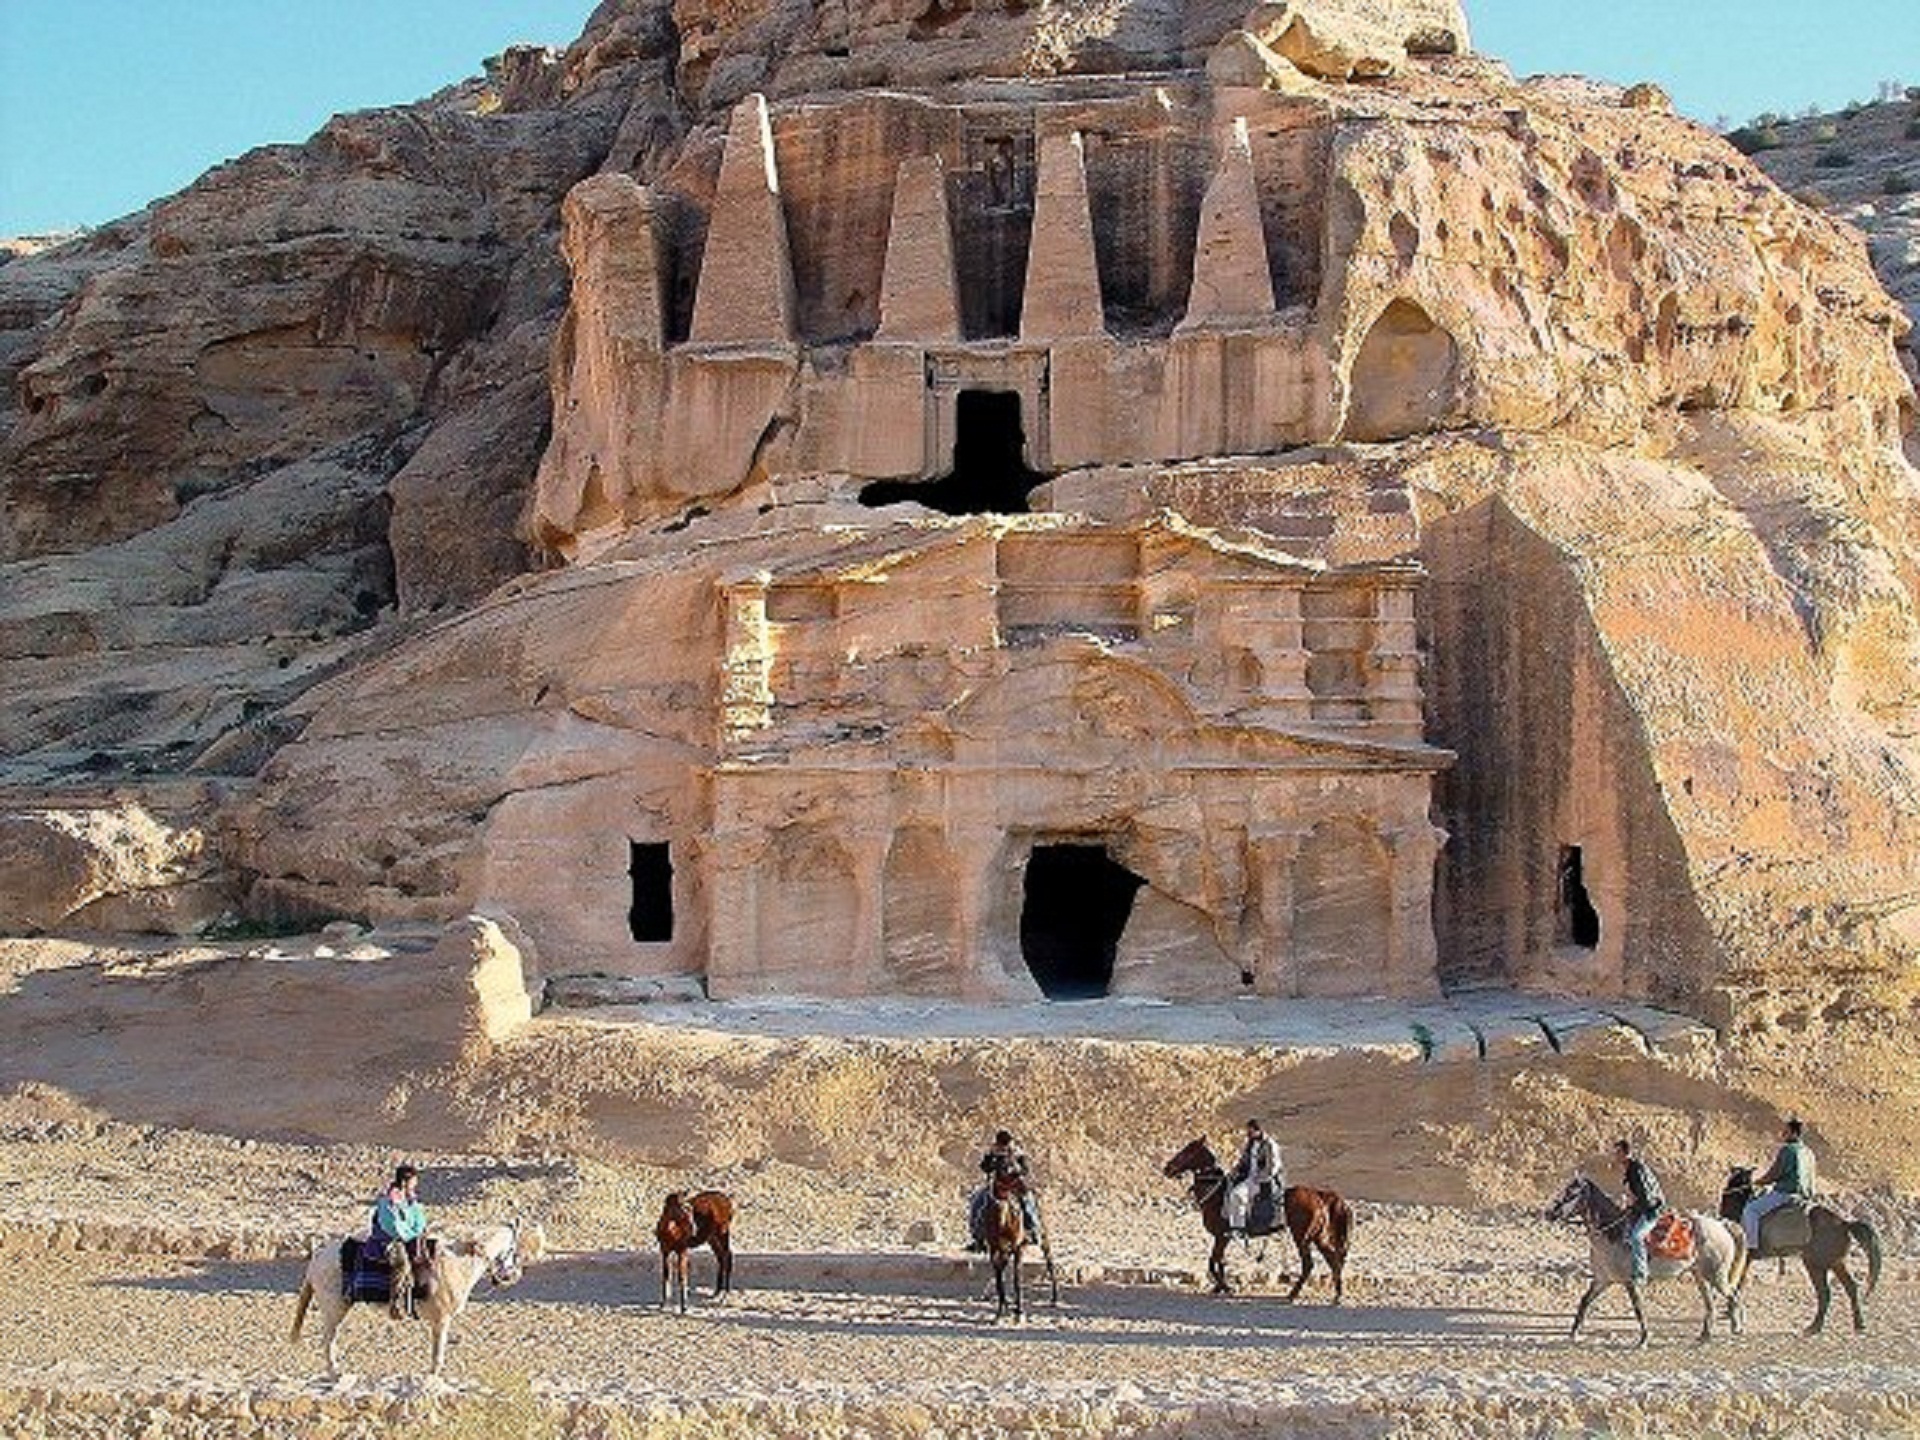
rock, formation, arch, tourism, trip, place of worship, jordan, geology, temple, ruins, monastery, history, day, wadi, petra, tours, unesco world heritage site, historic site, ancient history, jordan tours, petra day trip